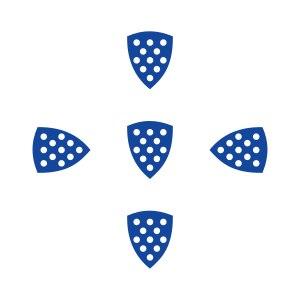
Le drapeau du Portugal est actuellement de couleurs verte et rouge sur la séparation desquelles se trouvent une sphère armillaire et les armoiries du pays. Le drapeau actuel est le drapeau républicain qui a succédé en 1911 à l'ancien drapeau bleu et blanc. C'est un des nombreux drapeaux au dessin décentré vers la hampe.